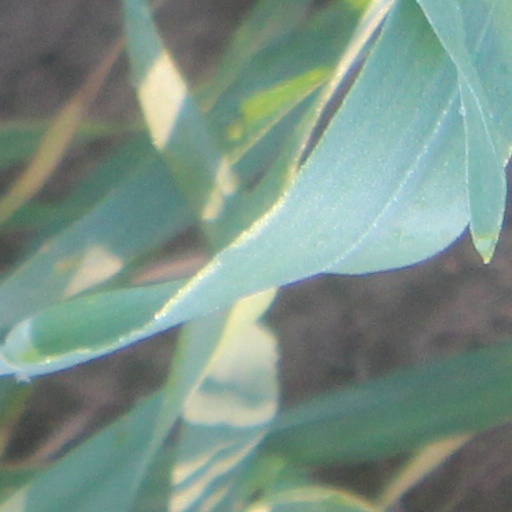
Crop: wheat